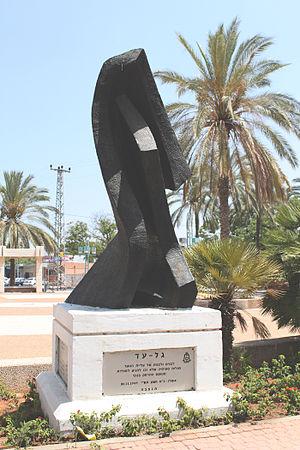
L'accident aérien de Hurum est l'accident d'un avion de la compagnie Aero Holland survenu le 20 novembre 1949 à Hurum, au sud-ouest d'Oslo, alors qu'il approche l'aéroport d'Oslo-Fornebu.
L'histoire des Juifs en Tunisie s'étend sur près de deux mille ans. Attestée au IIᵉ siècle mais sans doute plus ancienne, la communauté juive en Tunisie croît à la suite de vagues d'immigration successives et d'un prosélytisme important créant des communautés de Berbères juifs. Toutefois, son développement est freiné par des mesures anti-juives à partir de l'édit de Milan et à l'époque de l'exarchat de Carthage.